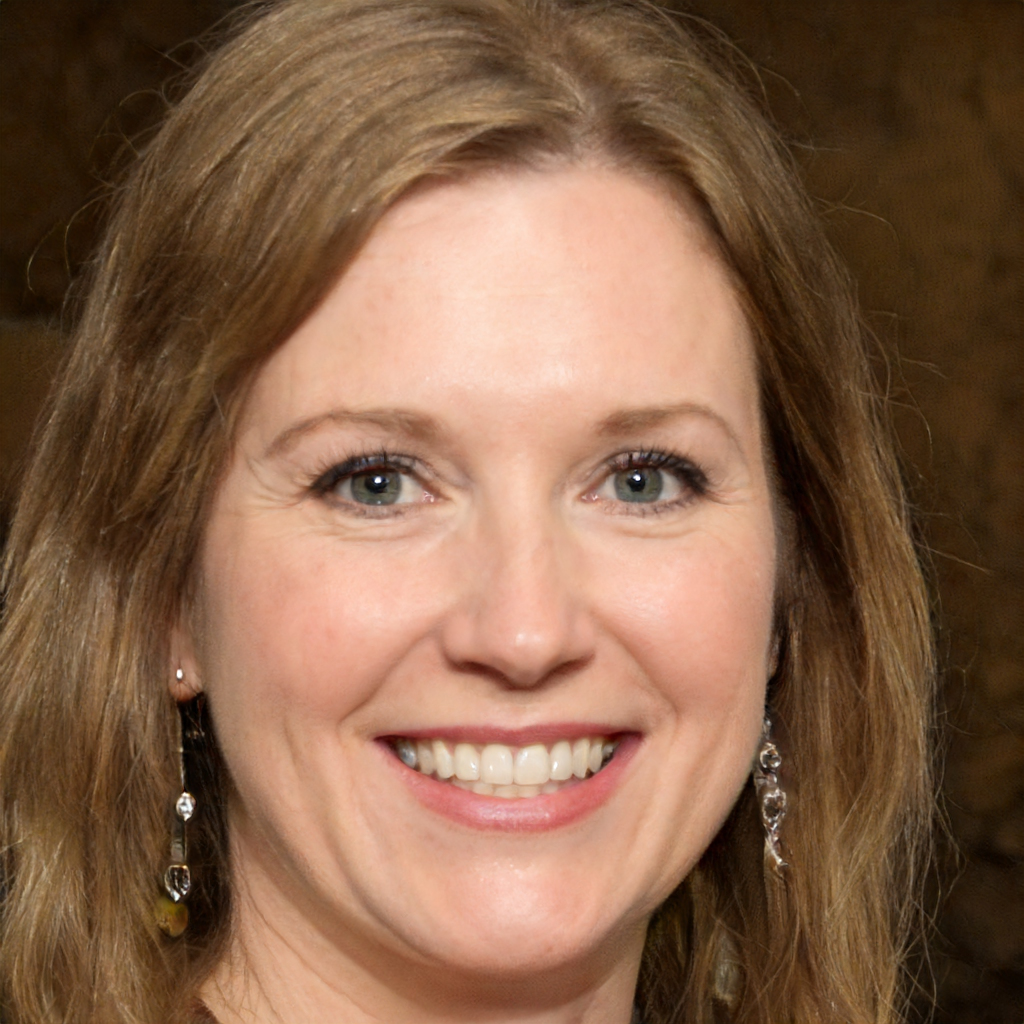
Portrait style: Real Portrait